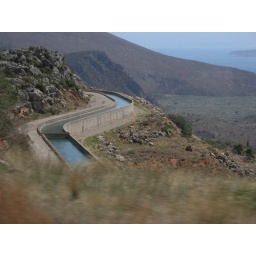
Seen on the road below Delphi. Like Los Angeles Athens has water carried from reservoirs hundreds of miles away.DSCN0329